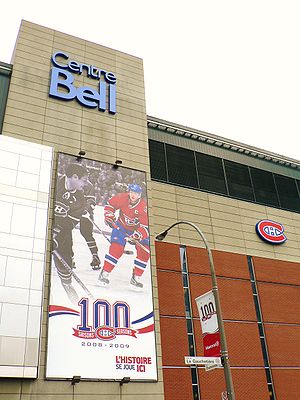
Centre Bell
Centre Bell
Centre Bell, tidligere kendt som Centre Molson, er en sportsarena i Montreal i Québec, Canada, der er hjemmebane for NHL-holdet Canadiens de Montréal. Arenaen har plads til ca. 21.500 tilskuere, og blev indviet 16. marts 1996.